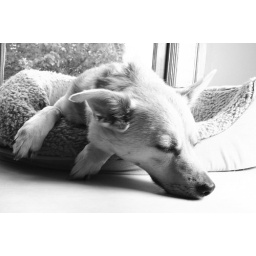
Brody in his window bed